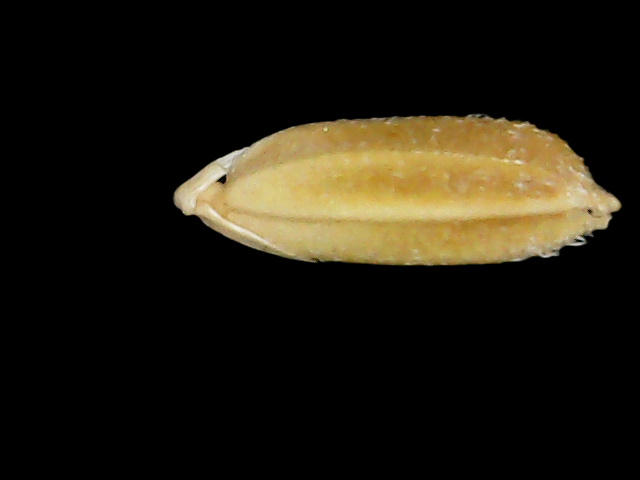
Rice variety: Bd95